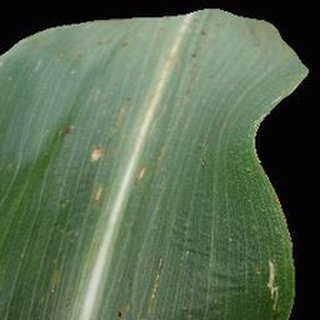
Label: corn_common_rust